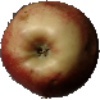
Label: Apple Red 3